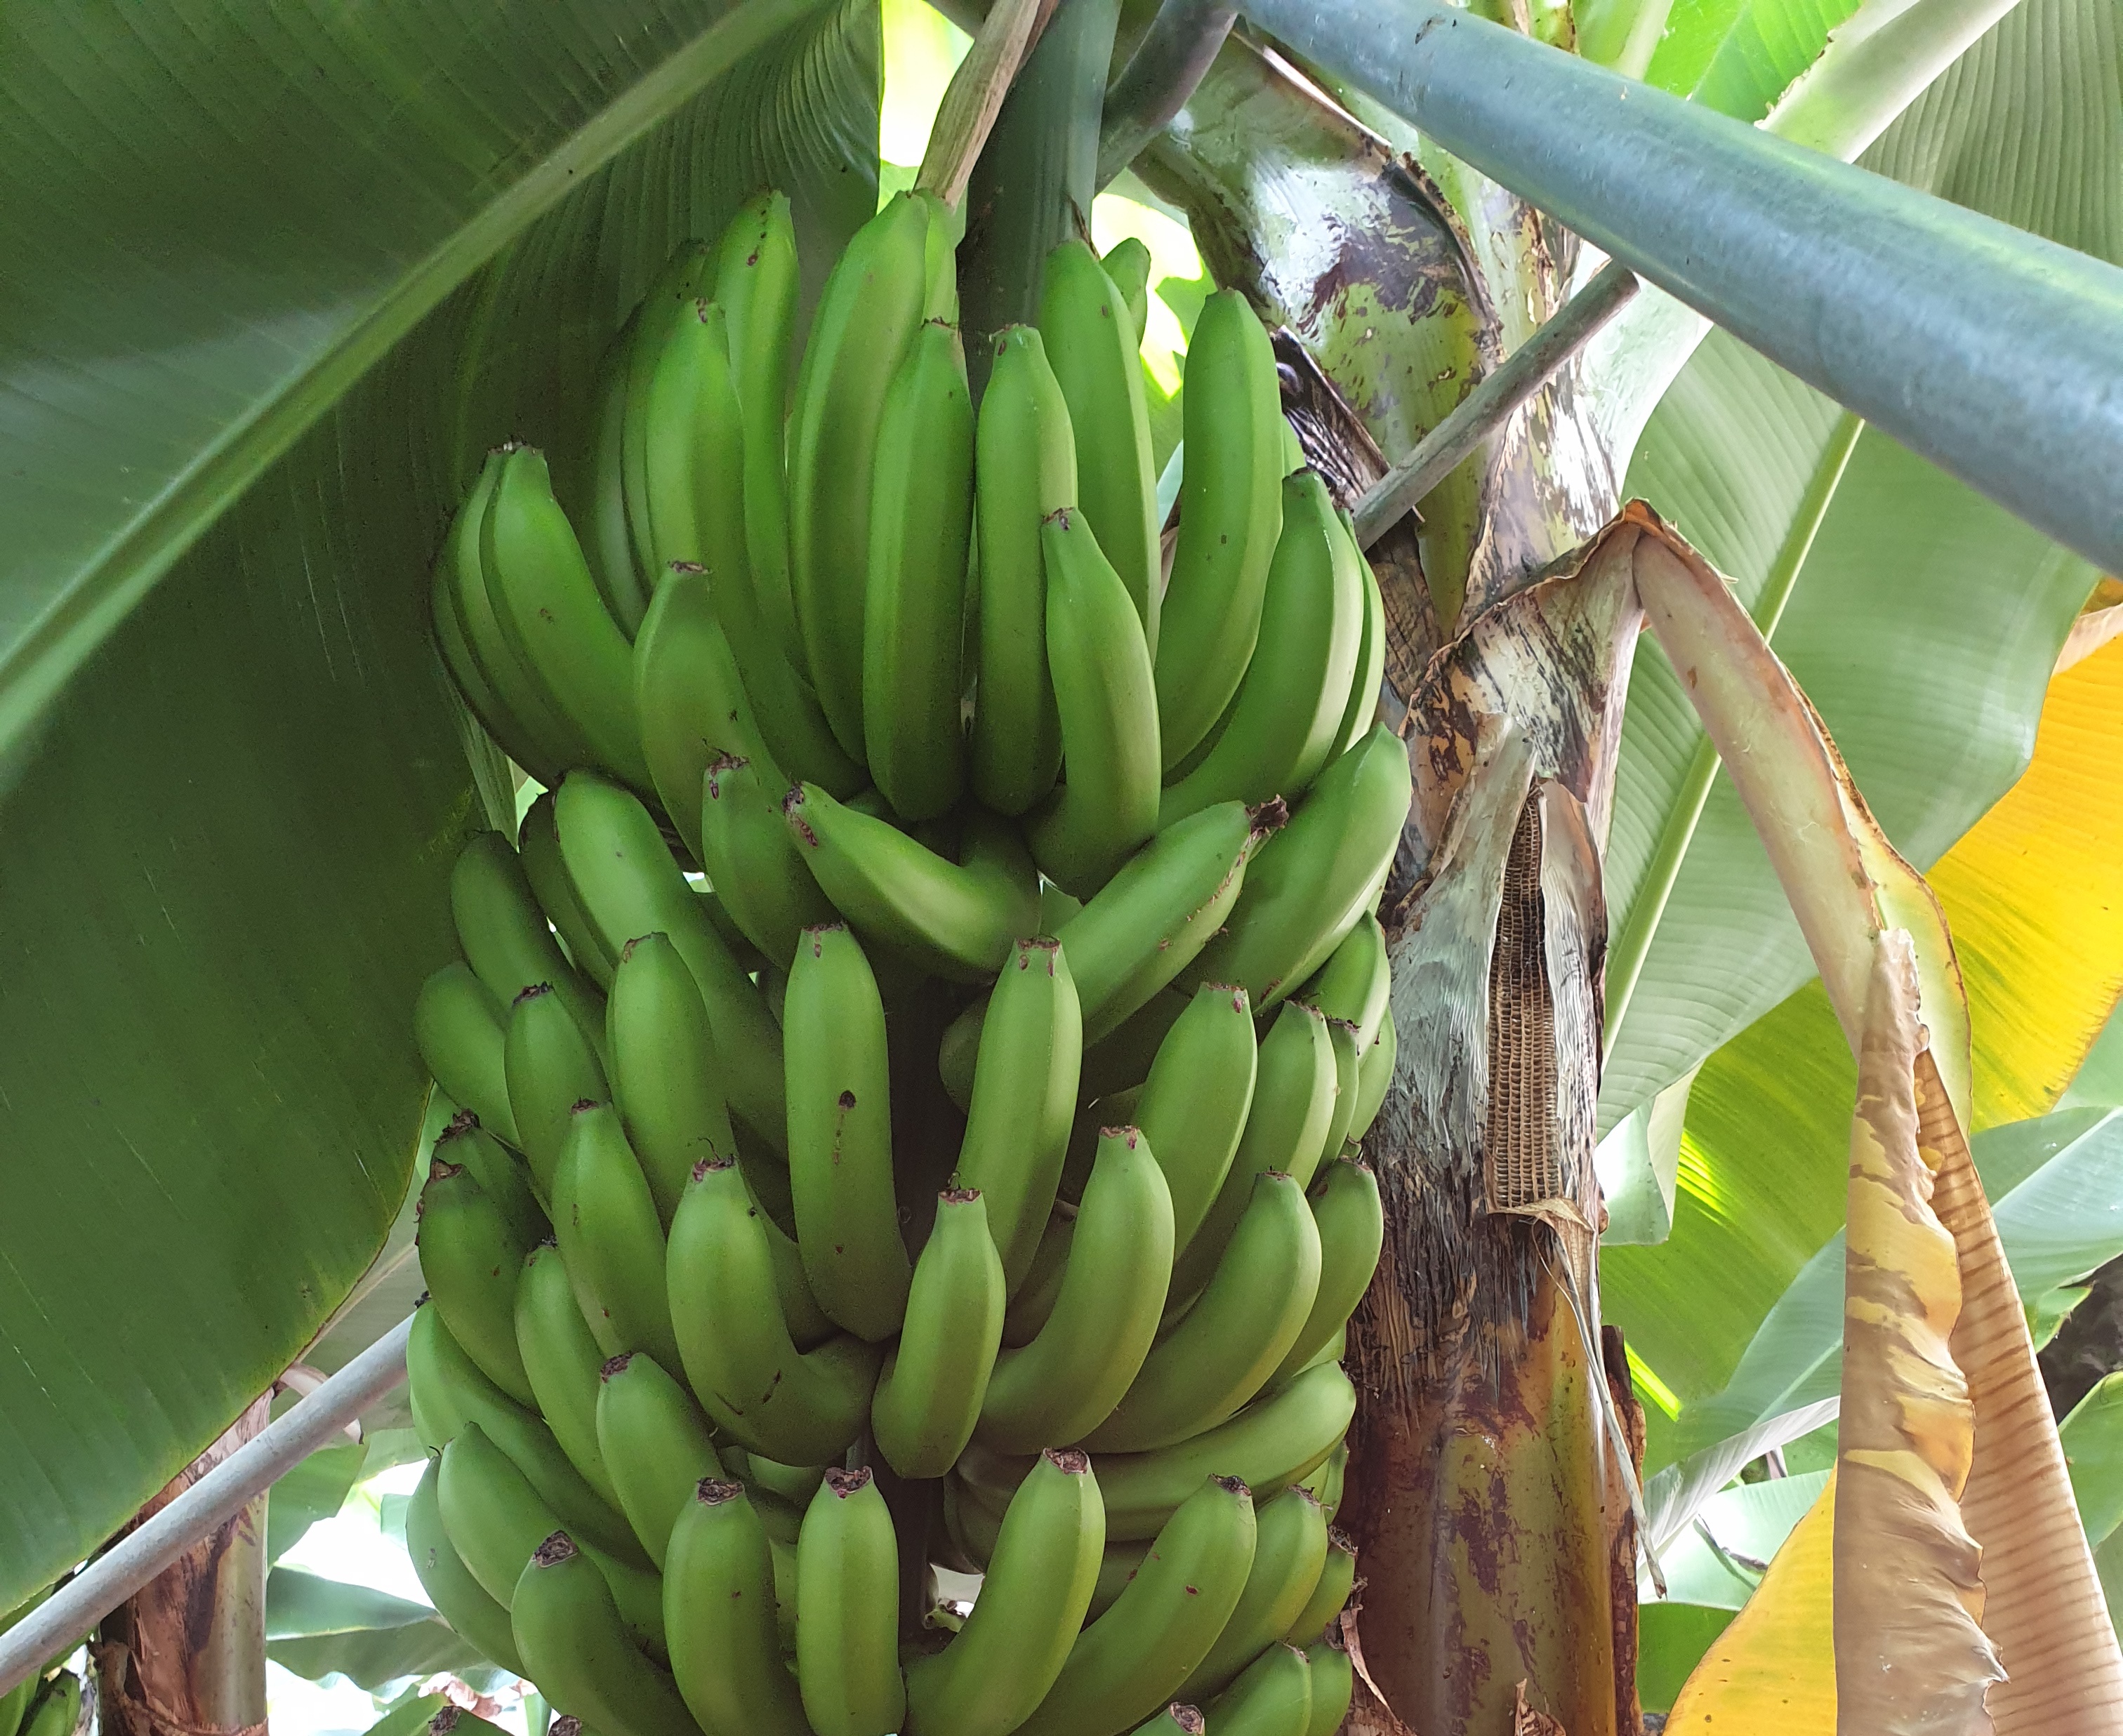
Label: Cut